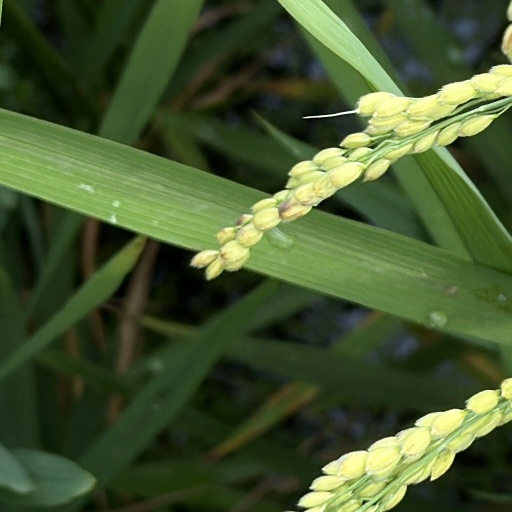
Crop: rice